LaSalle, Quebec

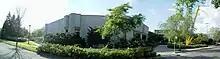
The "centre culturel l'Octogone" houses the L'Octagone library

The Montreal Public Libraries Network operates the L'Octogone Branch in Lasalle.